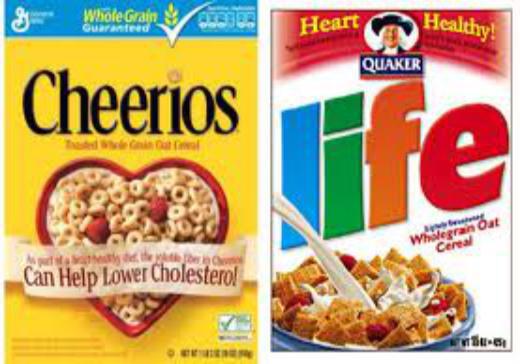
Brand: Cheerios
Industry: Food